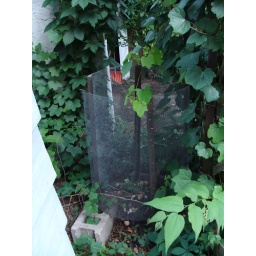
Go green by composting vegetable and fruit scraps. There is also some terrific dirt here.